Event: Nepal Earthquake
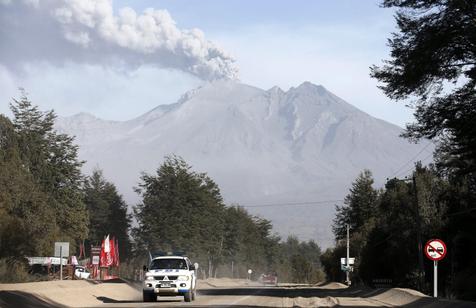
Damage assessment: no_damage